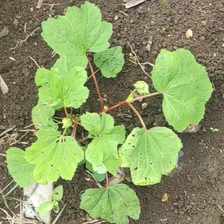
Weed species: Little_Mallow(Malva parviflora)